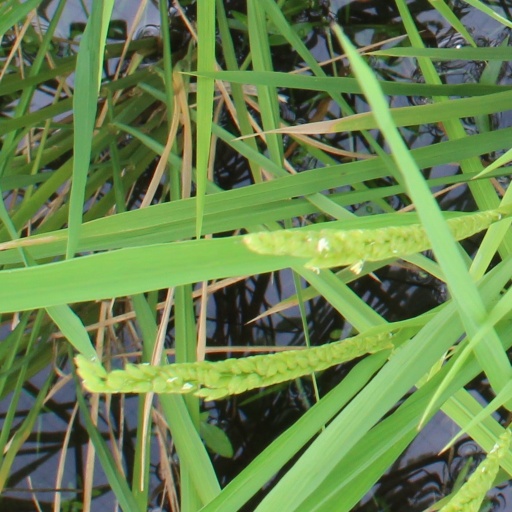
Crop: rice